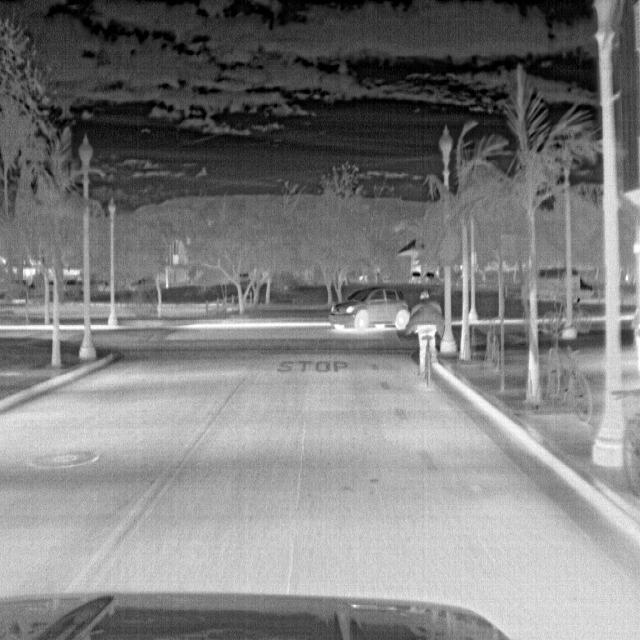
Detected objects:
label: person